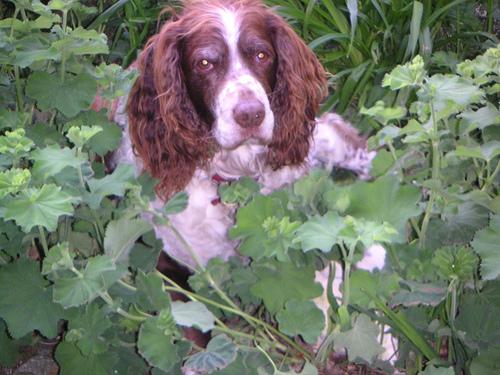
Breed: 276-n000112-English_springer